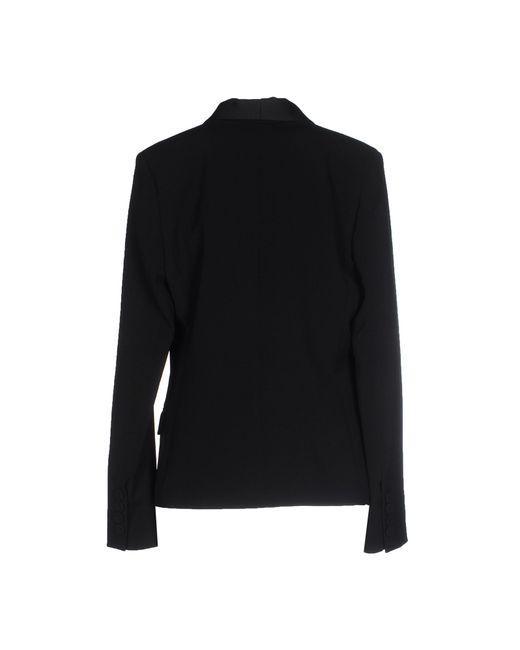
schwarzer formeller Büromantel mit langen Ärmeln